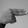
ASL letter: H